Army Department Constabulary

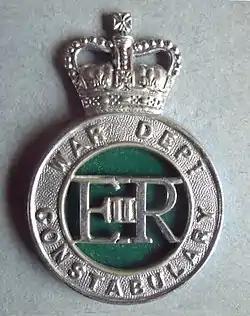
Cap badge of War Department Constabulary

The Army Department Constabulary was a security police force in the United Kingdom formed as a result of the Special Constables Act 1923. Originally, the Army used serving soldiers to guard its establishments and the only call for police was at places like the Royal Arsenal at Woolwich. A War Department Constabulary was formed in 1925 to replace the at the Arsenal.